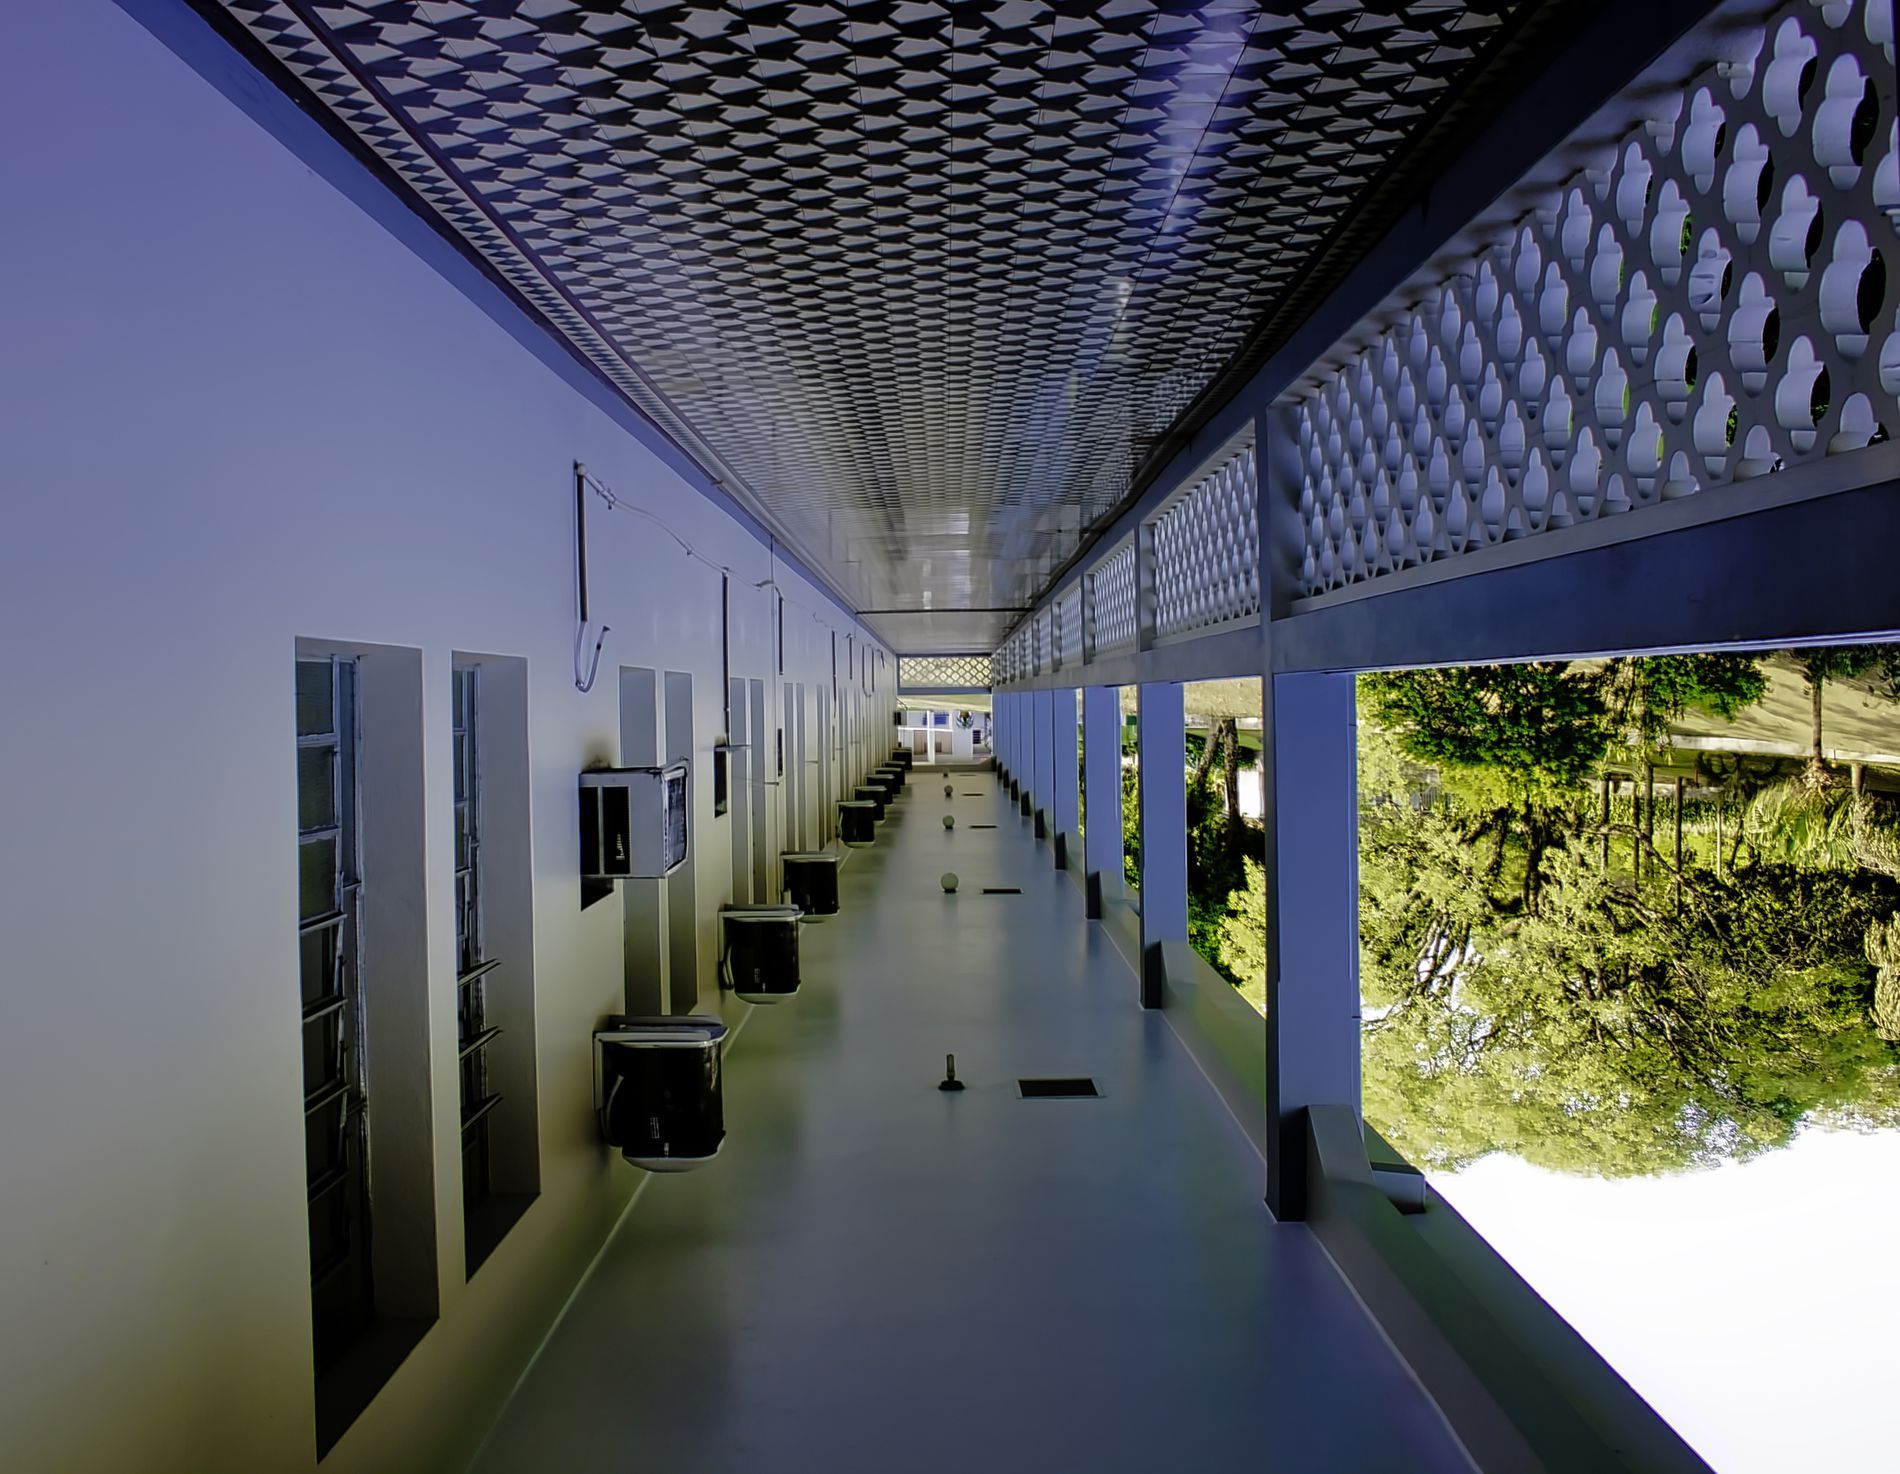
Upside Down Corridor
An inverted photograph of a corridor of a hotel. The corridor has a great outside view and a couple of ac units. The floor is checker board style.
An upside down POV shot taken at an eye level camera angle of a corridor overlooking vegetation outdoors. The architecture style is pretty. The sky is clear in the background. The atmosphere is calm and luxurious.
Labels: Architecture, Building, Corridor, Indoors, Floor, Housing, Flooring, Interior Design, House, Furniture, Outdoors, Sky, AC Unit, Window, Vegetation, Windows, AC units